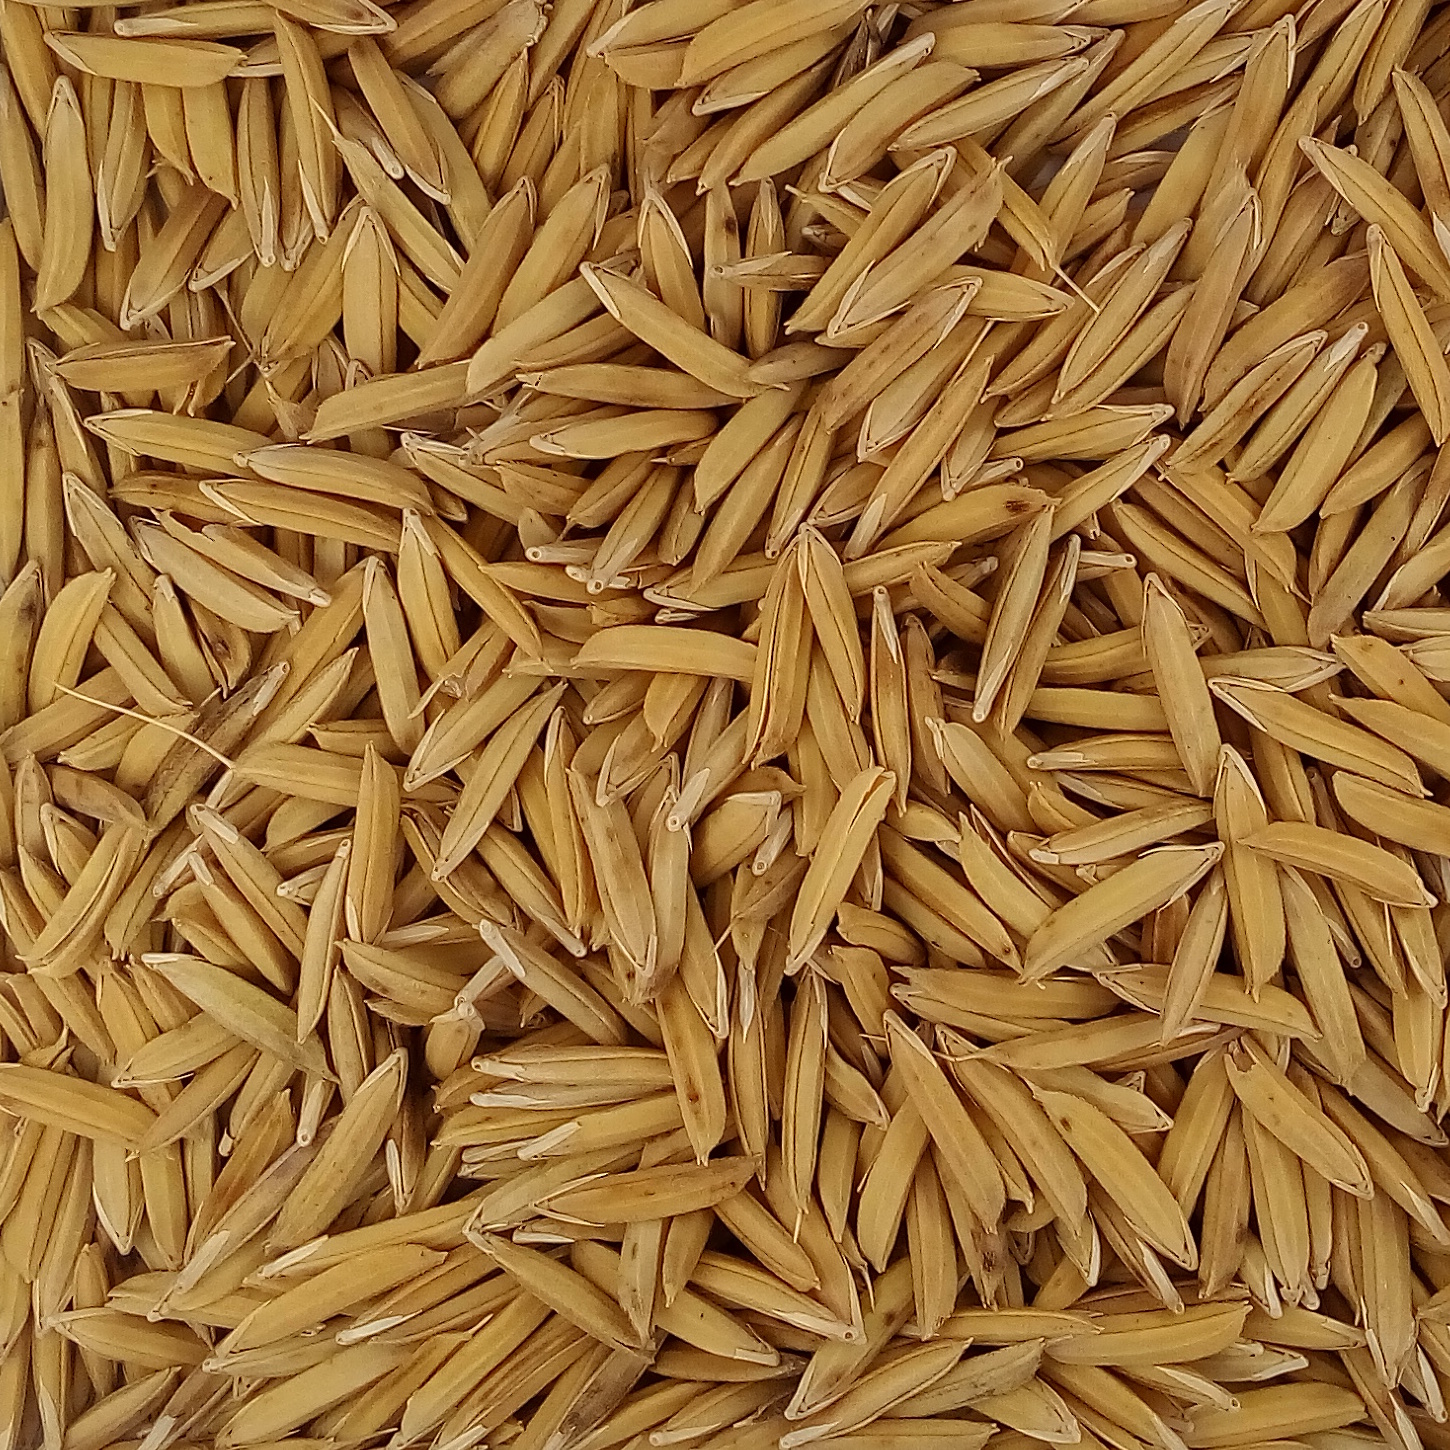
Rice seed variety: 1121